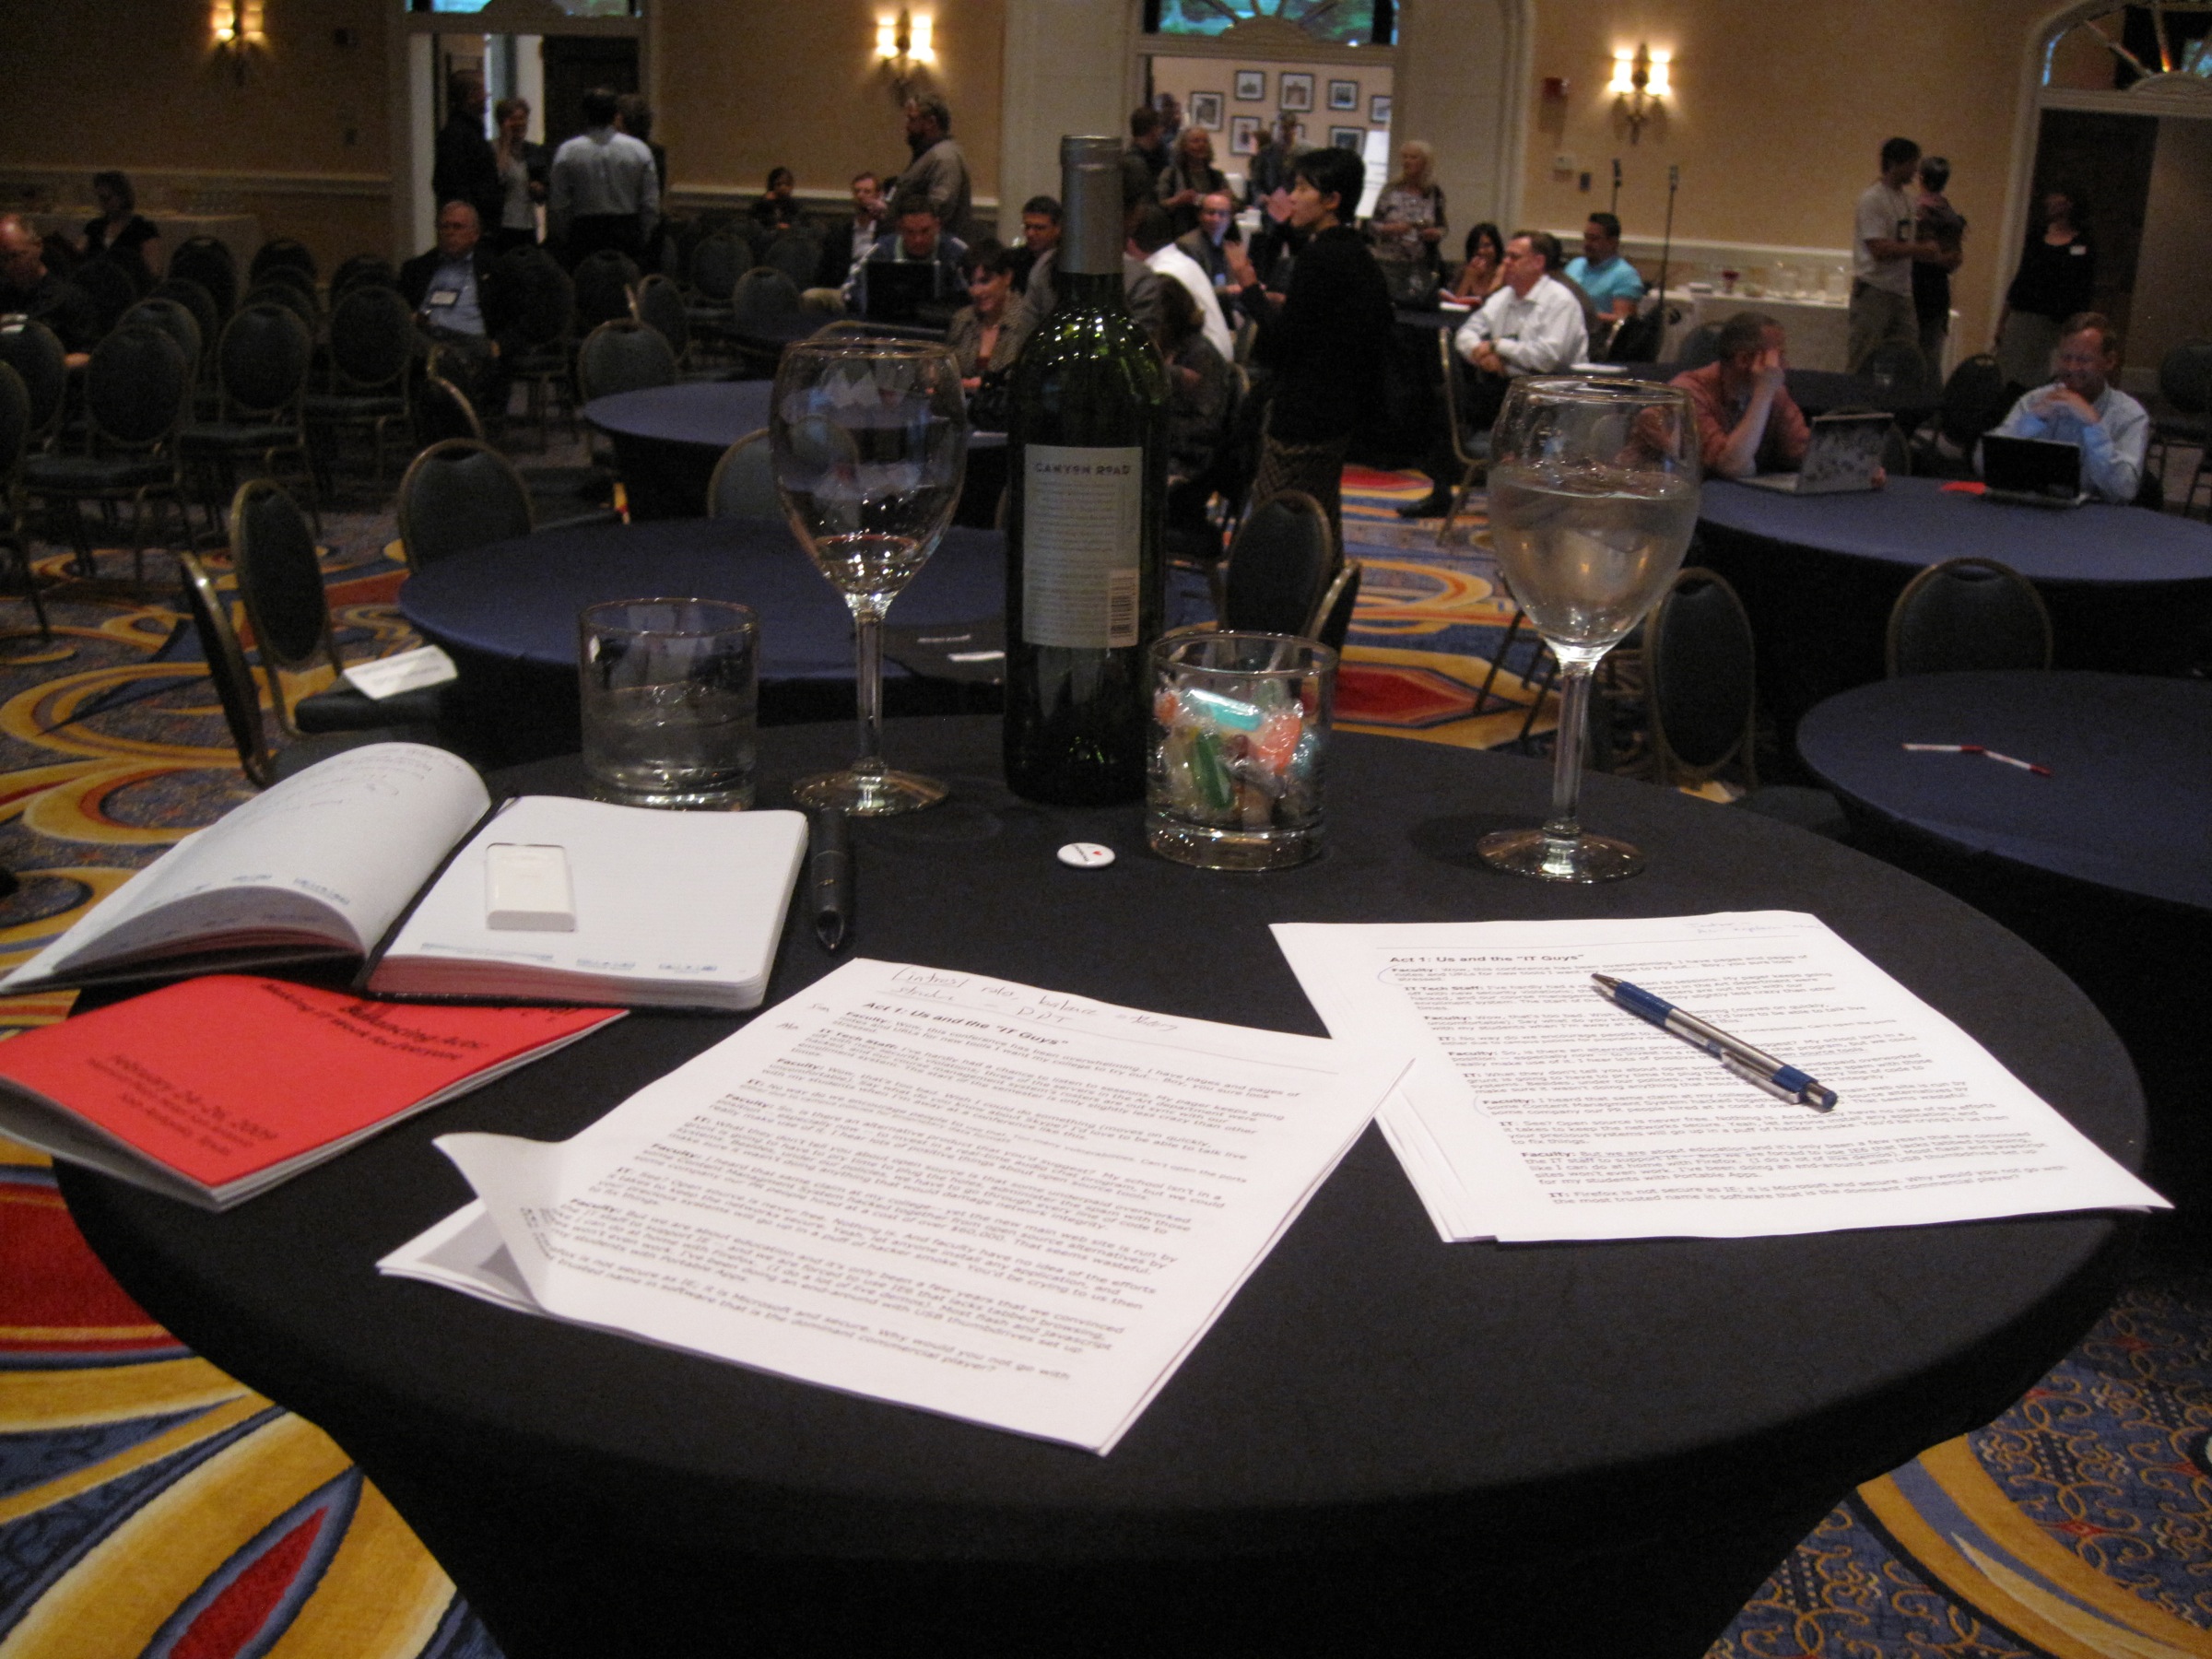
meeting, meal, art, design, sanantonio, 2009365, swrc09, convention, academic conference